Ytre Rendal Church

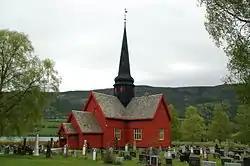
View of the church

Ytre Rendal Church is a parish church of the Church of Norway in Rendalen Municipality in Innlandet county, Norway. It is located in the village of Otnes. It is the church for the Ytre Rendal parish which is part of the Nord-Østerdal prosti (deanery) in the Diocese of Hamar. The red, wooden church was built in an cruciform design in 1751 using plans drawn up by an unknown architect. The church seats about 180 people.